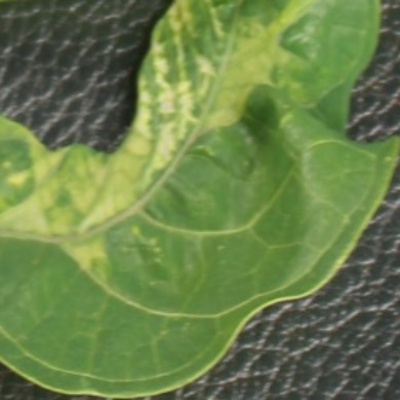
Crop: Cassava
Condition: mosaic